Fresh (1994 film)

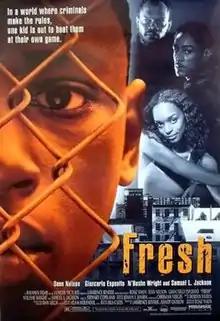
Theatrical release poster

Fresh is a 1994 French/American independent crime drama film written and directed by Boaz Yakin in his directorial debut, and produced by Randy Ostrow and Lawrence Bender. It was scored by Stewart Copeland, a member of the Police. The story revolves around a preteen boy named Michael, nicknamed Fresh (portrayed by Sean Nelson), who runs drugs for gangsters. Inspired by the chess lessons of his father, an alcoholic speed-chess master (Samuel L. Jackson), Fresh devises and executes a brilliant plan to extricate himself and his drug-addicted sister (N'Bushe Wright) from their hopeless lives.